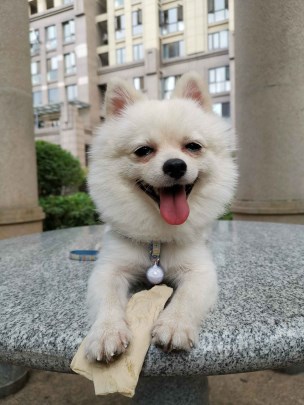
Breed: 1936-n000005-Pomeranian